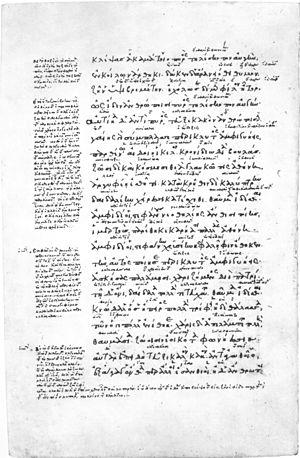
Dans la mythologie grecque, les Phonoi étaient des personnifications masculines du meurtre.
Les Makhai sont, dans la mythologie grecque des esprits des batailles et des combats, fils et filles d'Éris, tout comme les Hysminai, les Androktasiai, et les Phonoi.